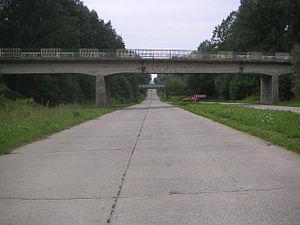
Berlinka est une autoroute qui relie Berlin en Allemagne à Kaliningrad dans l'Oblast de Kaliningrad.